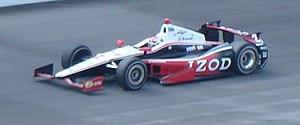
Les 500 miles d'Indianapolis 2012 se sont déroulés le dimanche 27 mai 2012 sur l'Indianapolis Motor Speedway.